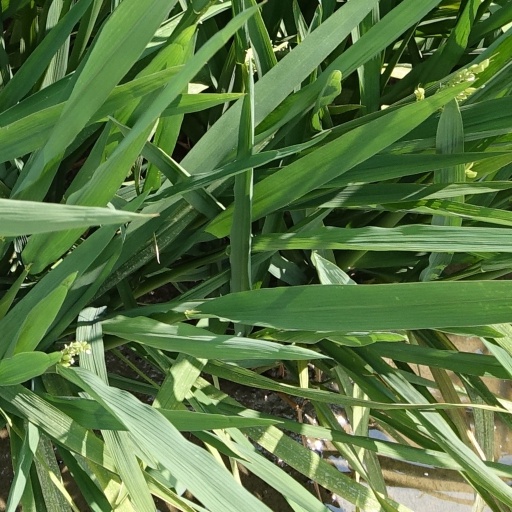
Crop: rice